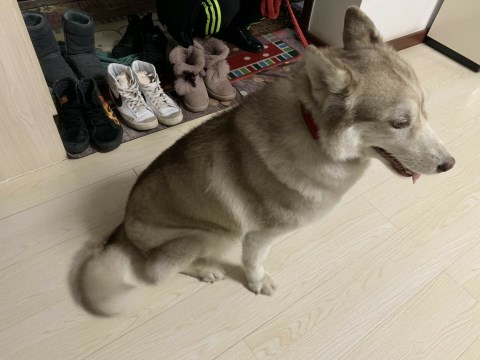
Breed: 1160-n000003-Siberian_husky